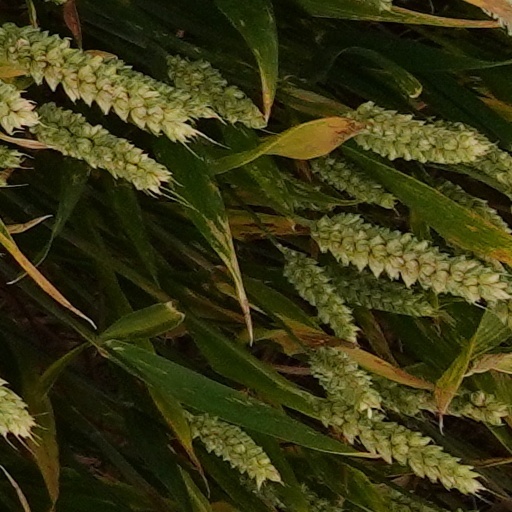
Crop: wheat